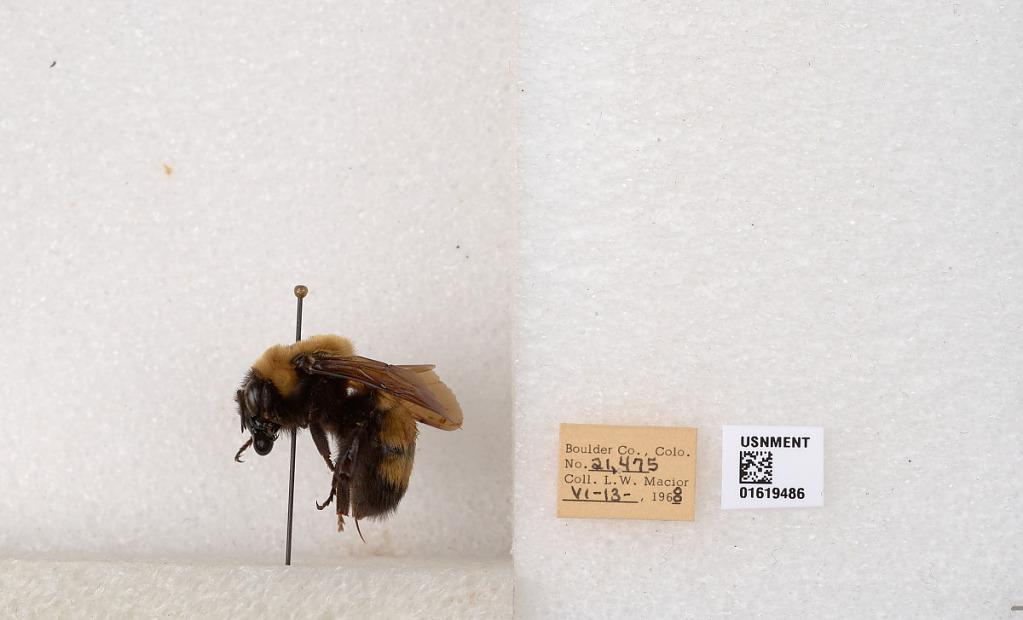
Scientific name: Bombus (Bombus) nevadensis Cresson